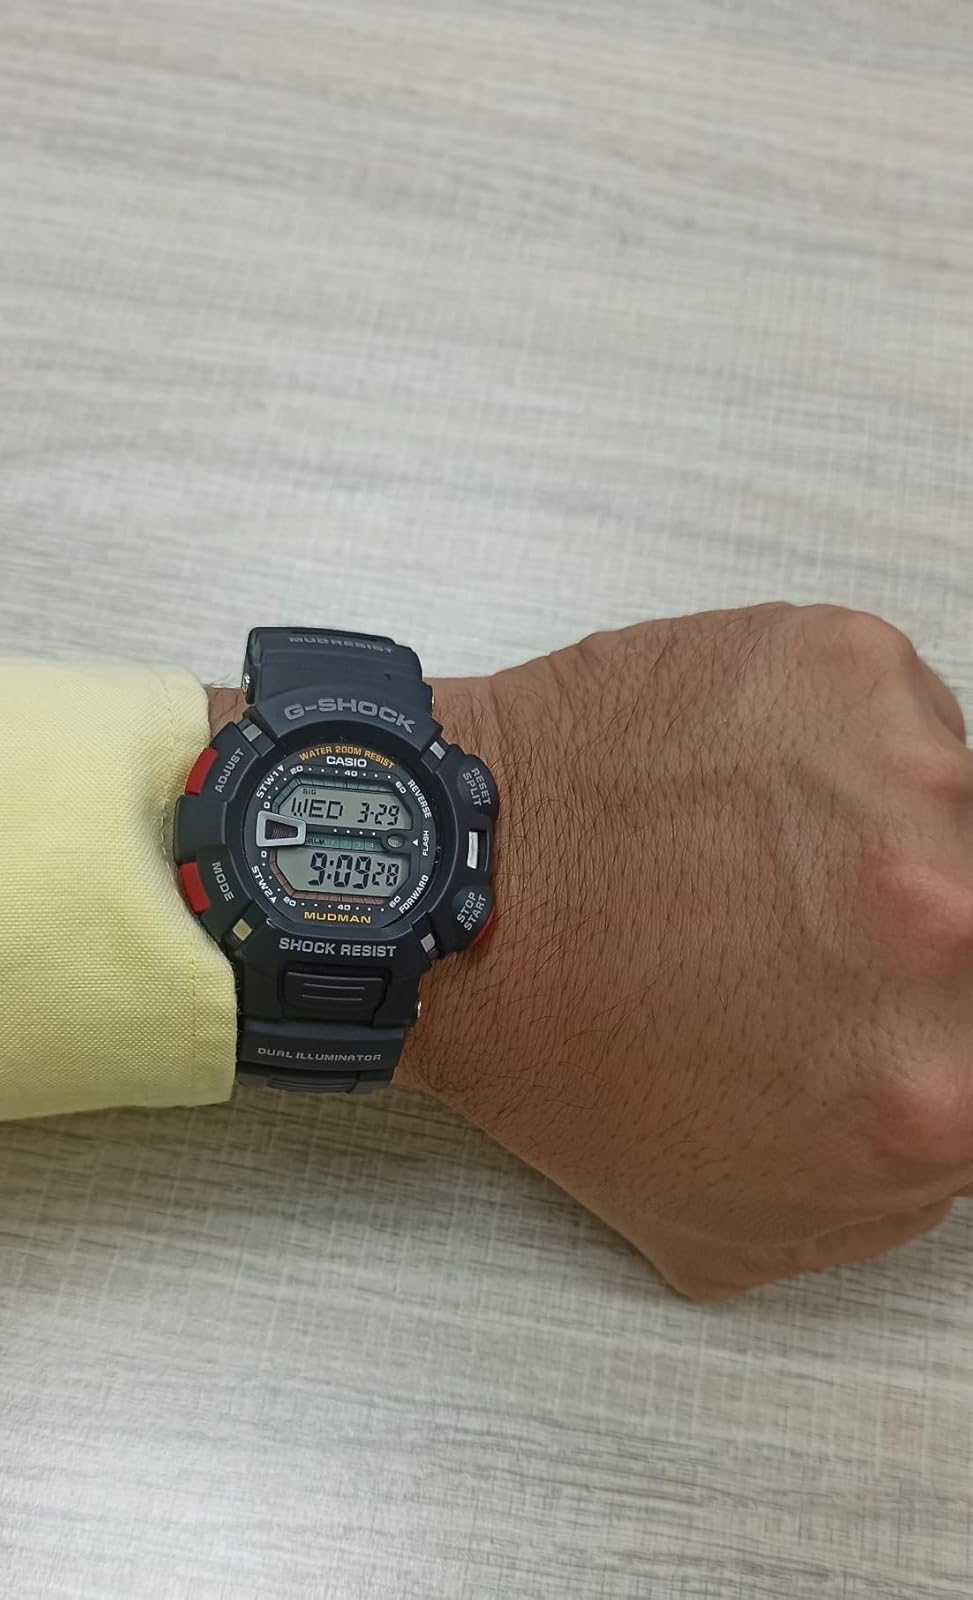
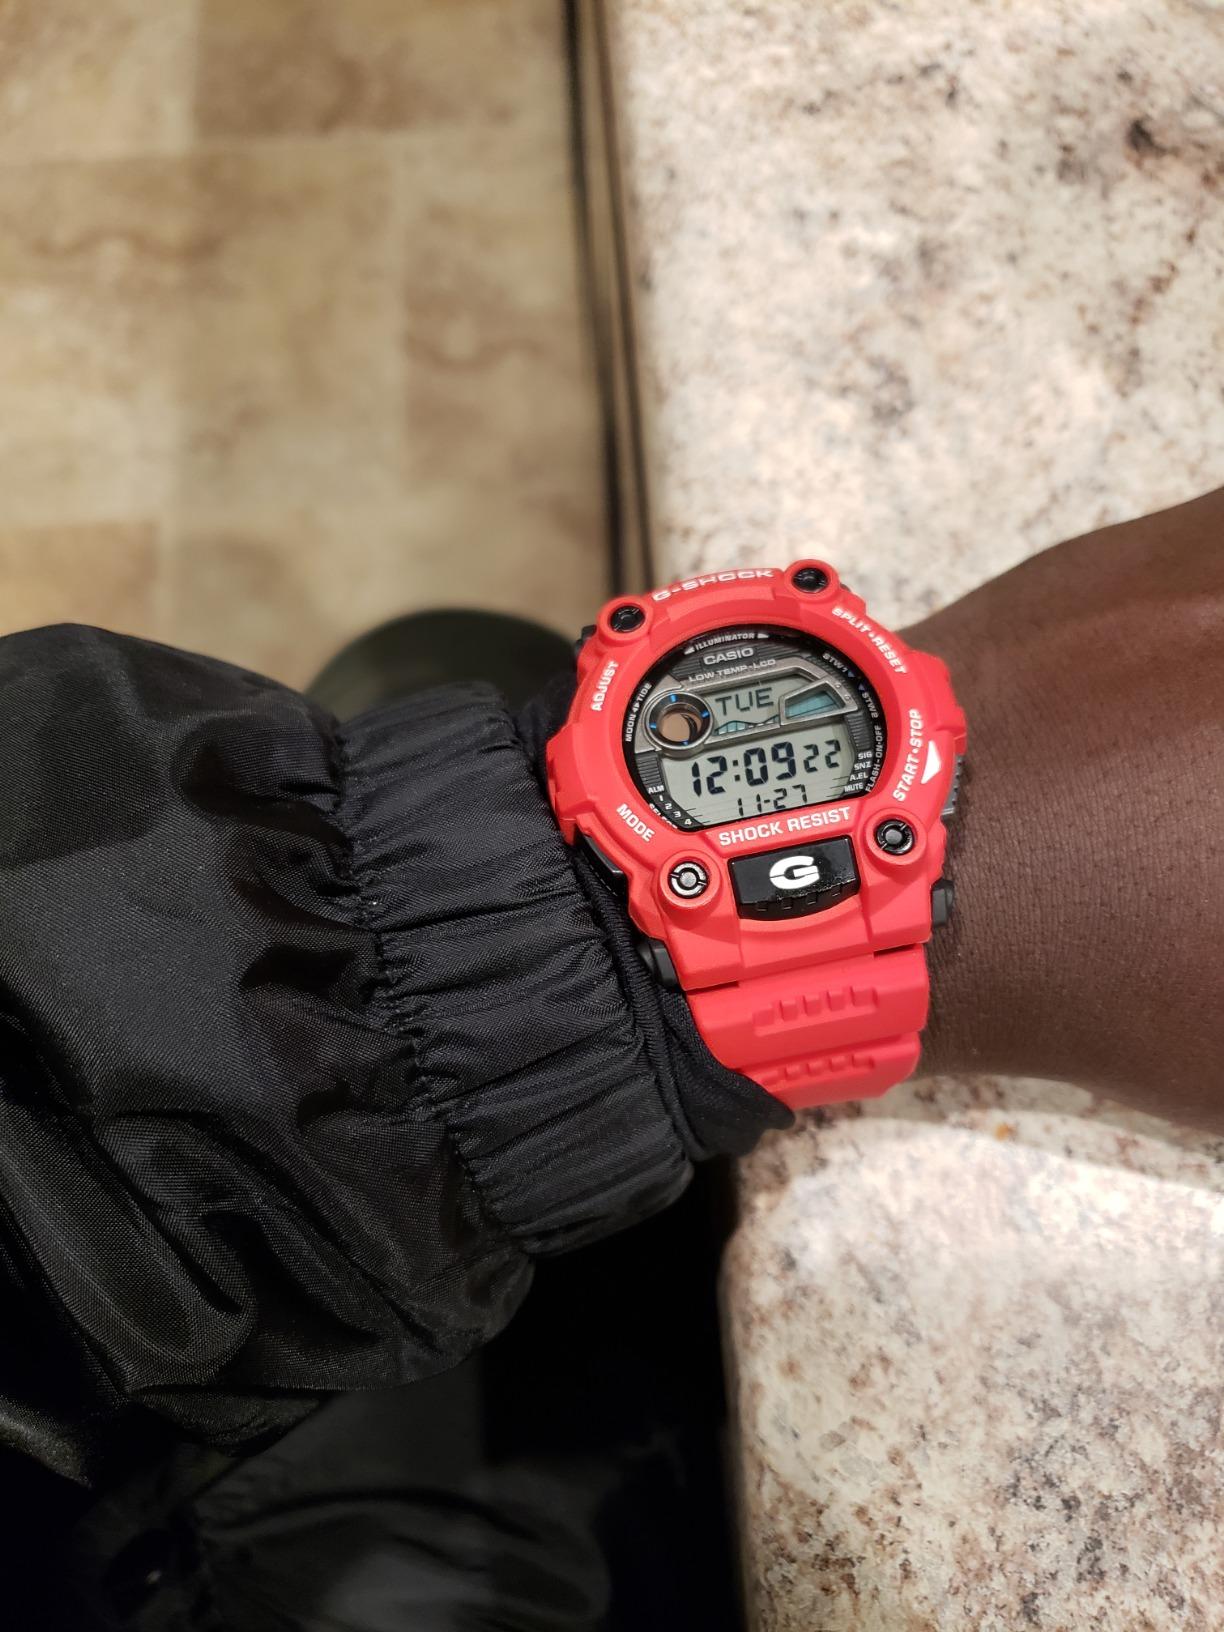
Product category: accessories_watch
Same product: no